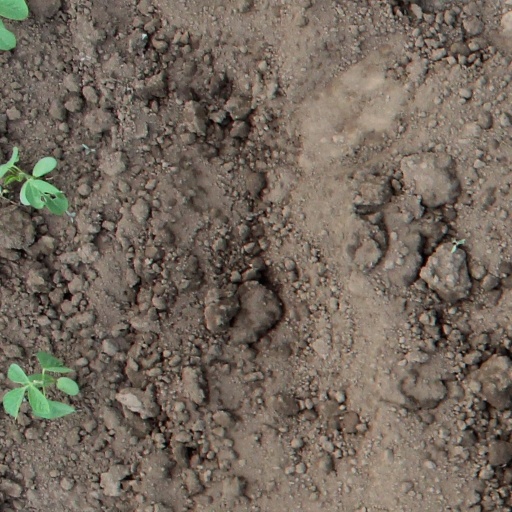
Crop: soybean